Amon G. Carter Stadium

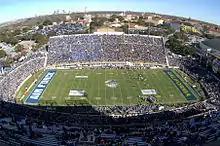
Panorama of the stadium, taken during the 2007 Armed Forces Bowl

The Armed Forces Bowl, previously the Fort Worth Bowl, has been played annually at Amon Carter Stadium since 2003. The bowl game was temporarily moved, however, to SMU's Gerald Ford Stadium in Dallas for the 2010 and 2011 bowl seasons due to the reconstruction.